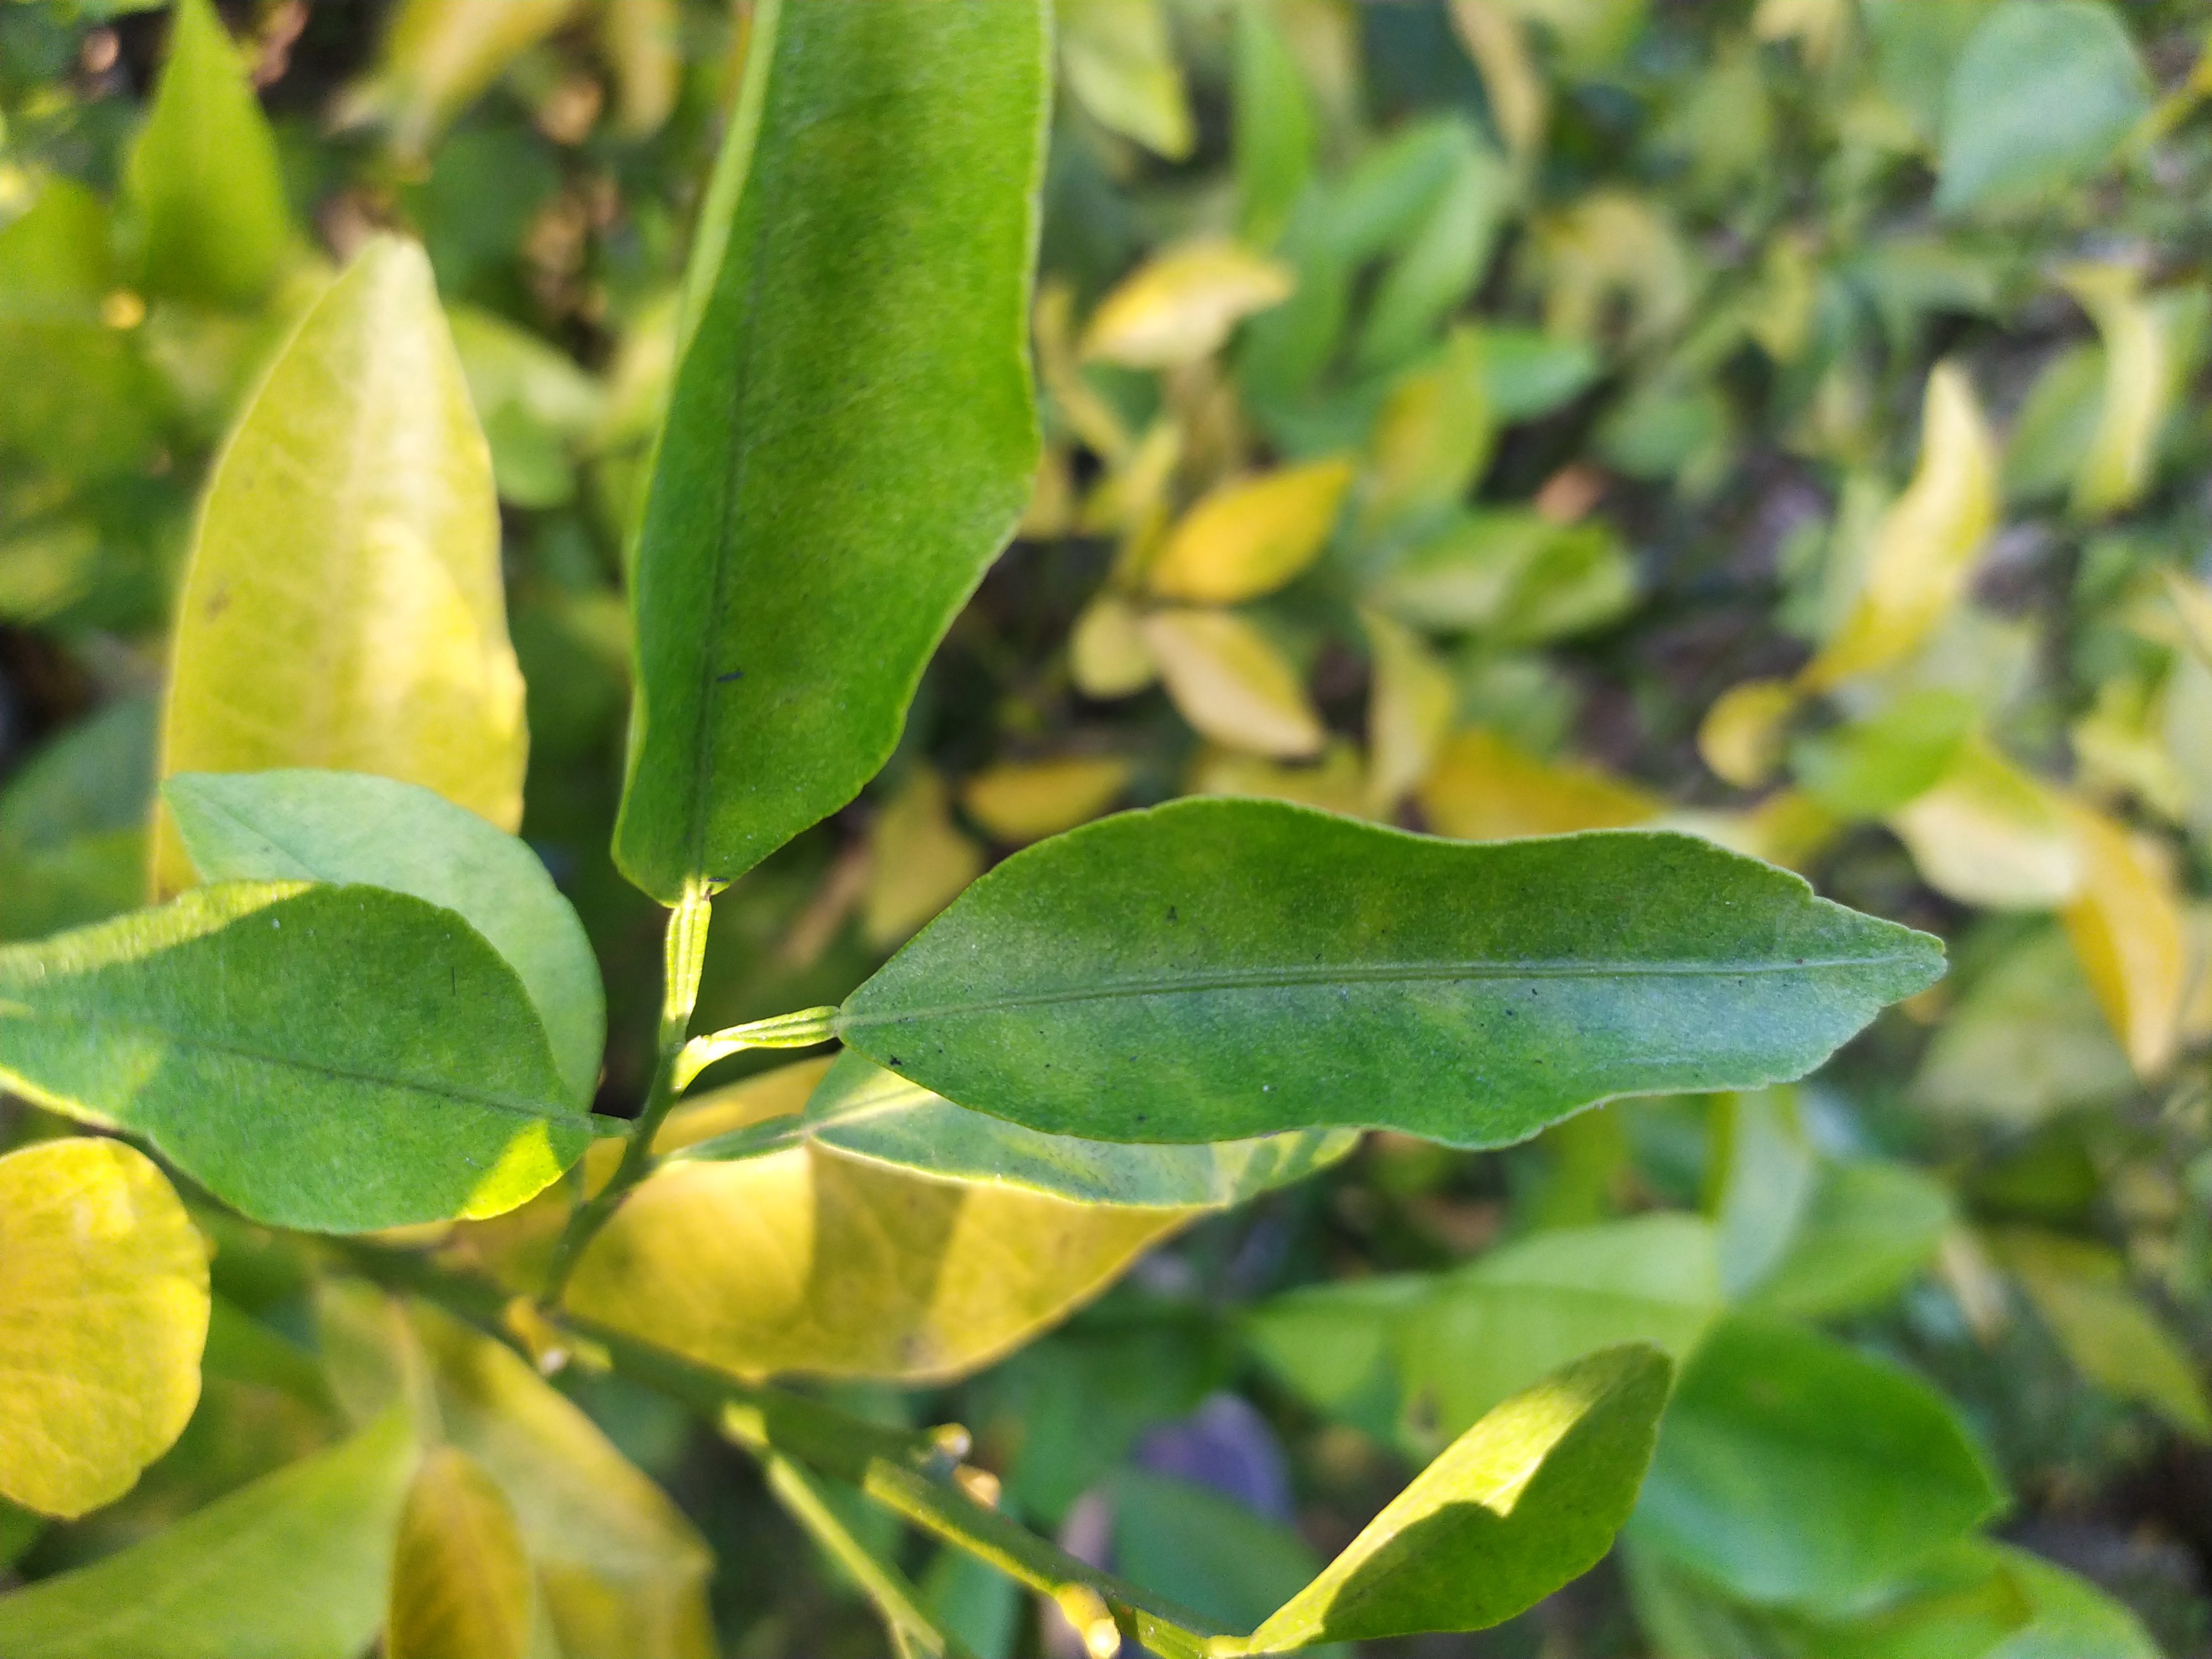
Mandarin leaf variety: Darjeling